United States propaganda comics

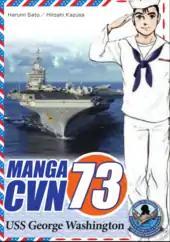
"CVN 73" cover page with Jack O'Hara

"Manga CVN 73" is a 200-page manga comic book created by the United States Navy in 2007 and released in 2008. The comic is in Japanese, and was written in order to educate and influence the Japanese population about the homeporting of the USS "George Washington" (CVN-73), a nuclear powered supercarrier, at Yokosuka Naval Base in 2008. The homeporting had been the object of some controversy, drawing vocal support and opposition from various groups in Japan.